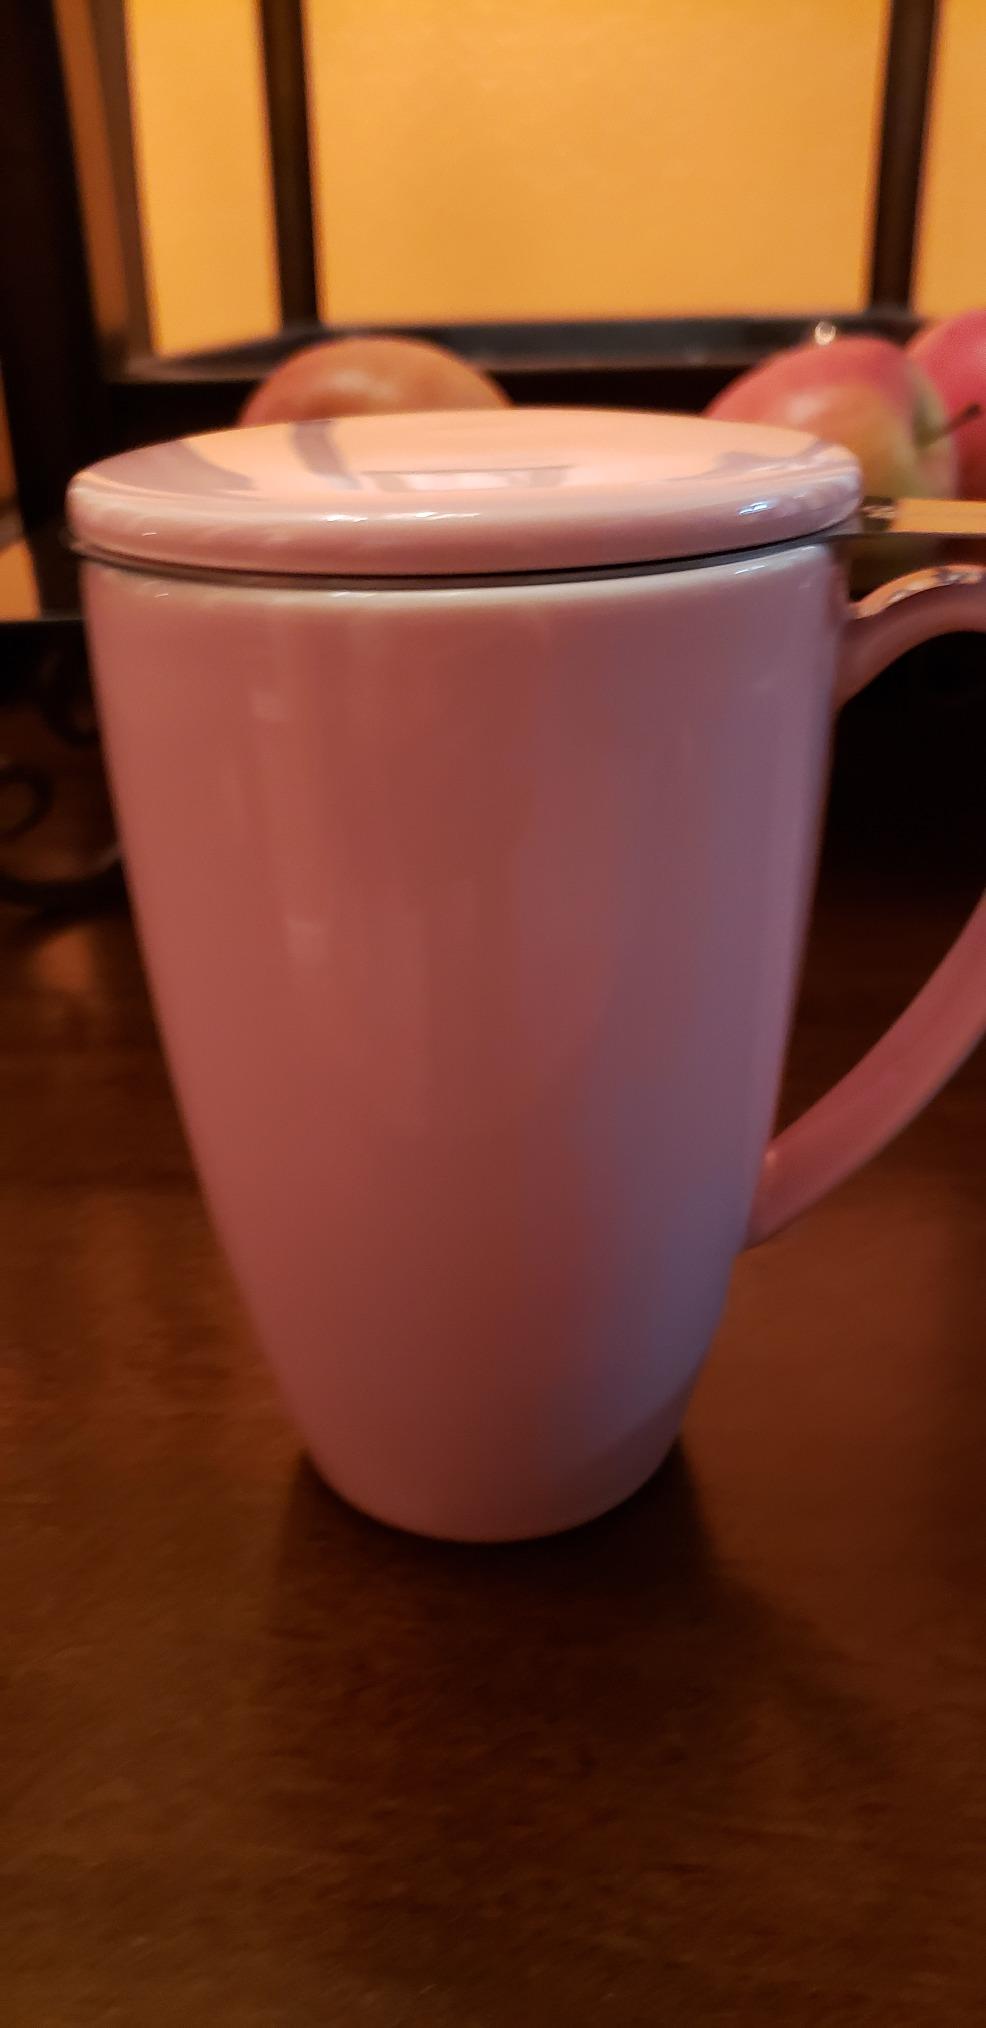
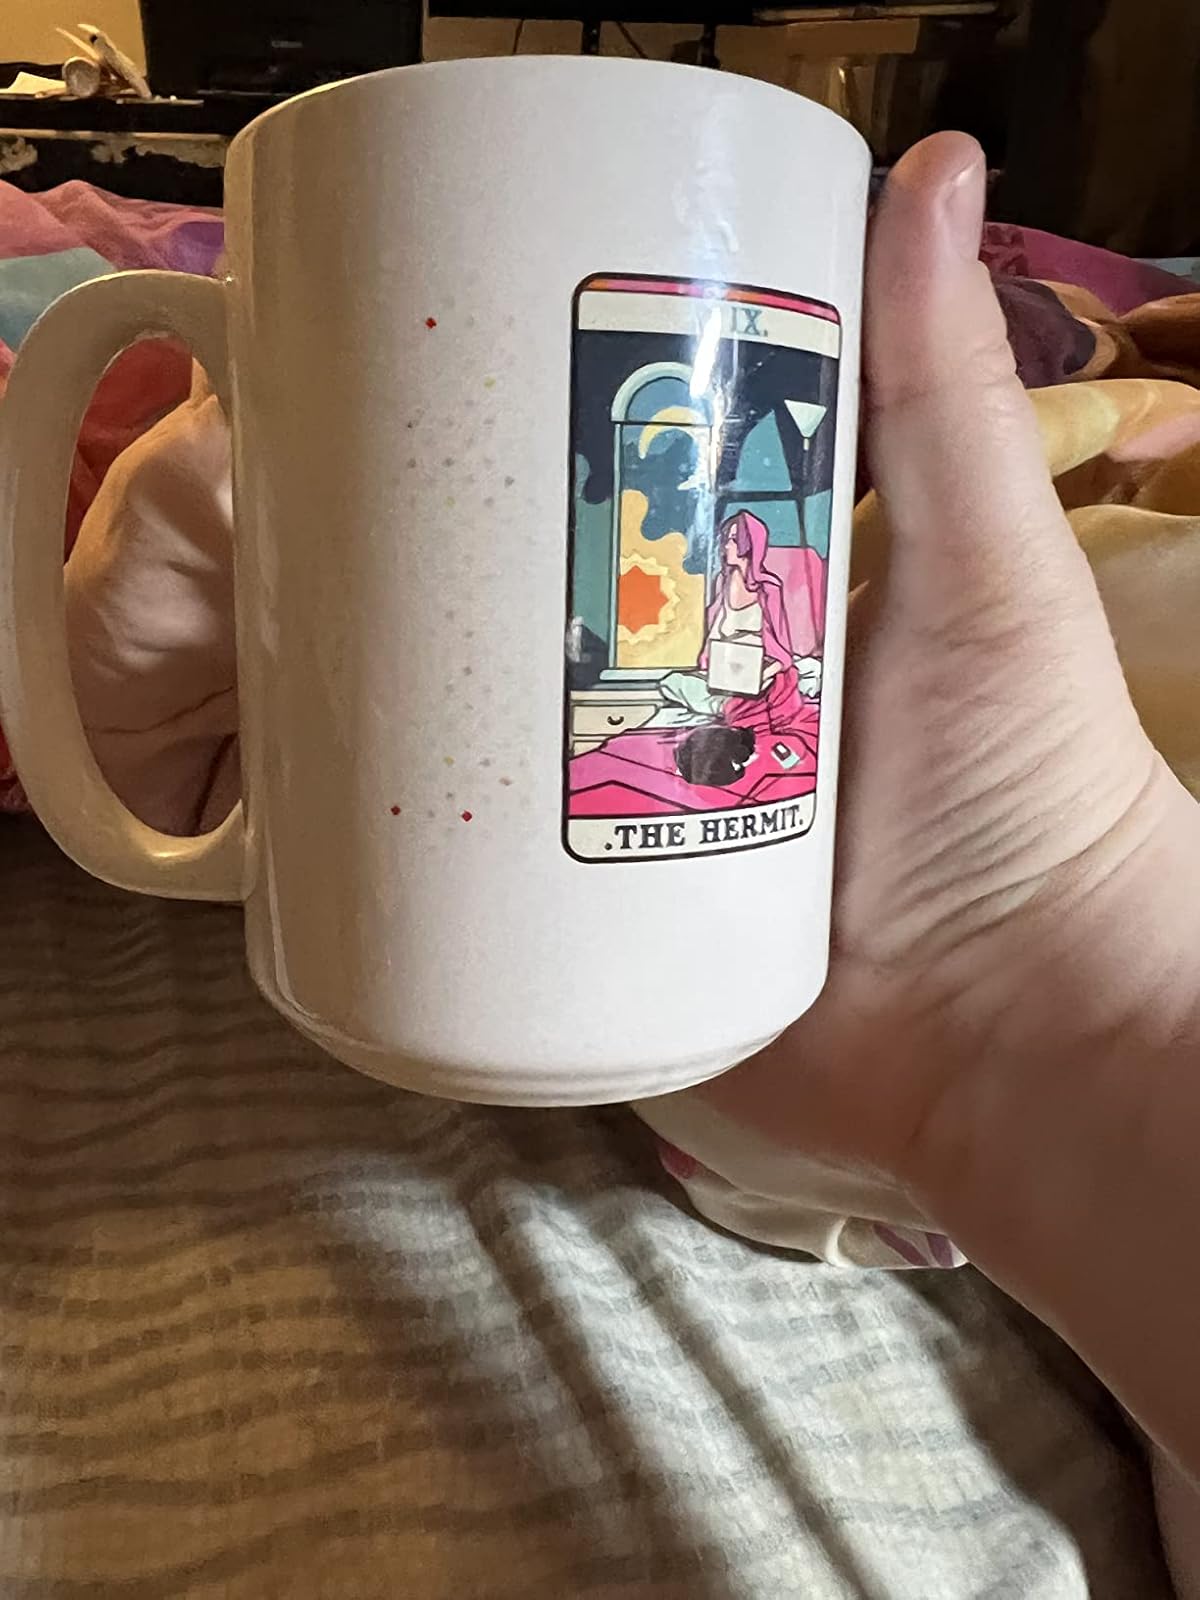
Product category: items_mug
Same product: no